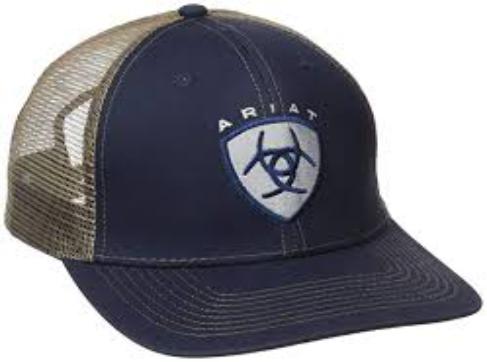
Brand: Ariat
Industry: Clothes